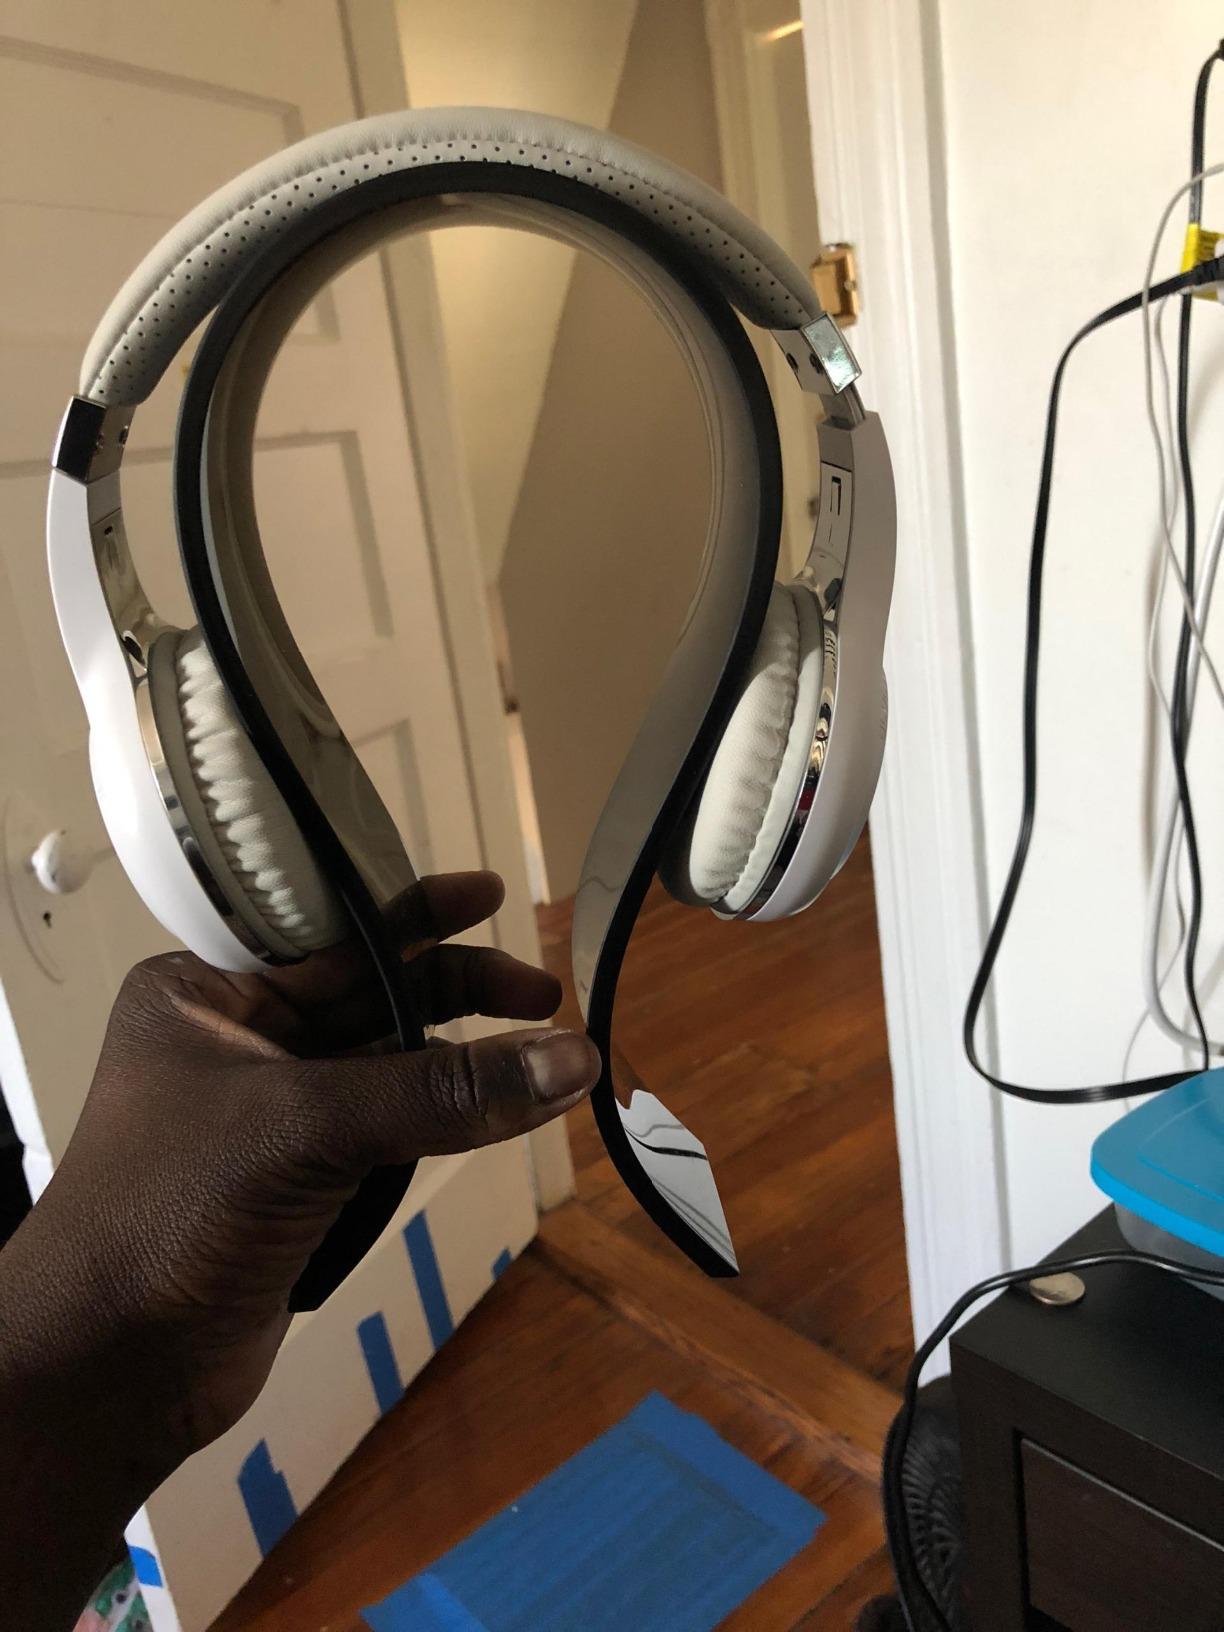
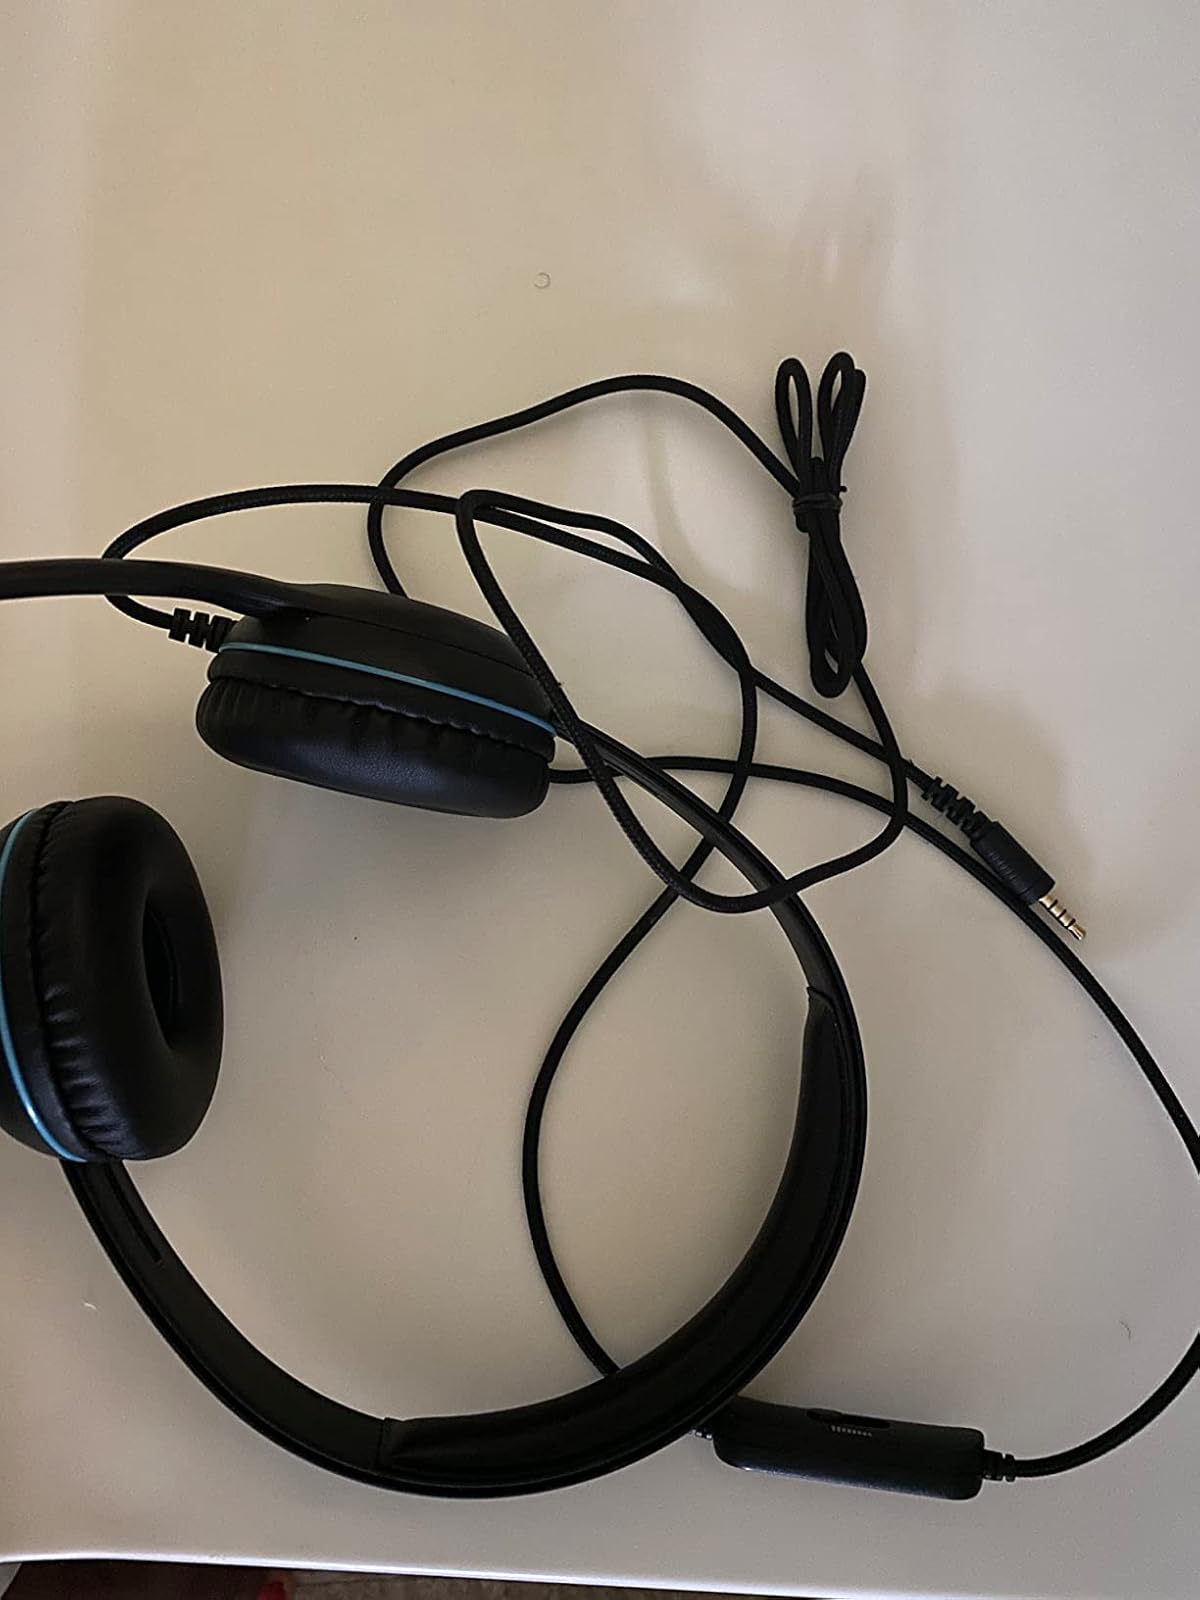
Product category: headphones
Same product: no